Cambrai

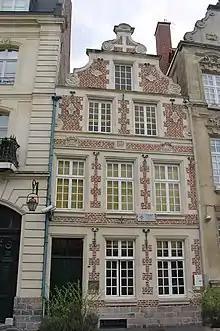
The "gunners' house" in Cambrai is an example of 17th-century Flemish architecture

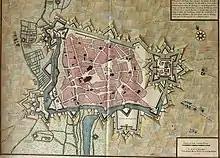
Plan of Cambrai in 1710

As the economic centre of northern Europe moved away from Bruges, the area became poorer, with an associated period of cultural decline. However, the city's neutrality and its position between the possessions of the Habsburg Empire and France made it the venue of several international negotiations, including the League of Cambrai, an alliance engineered in 1508 by Pope Julius II against the Republic of Venice, concluding in the . The alliance collapsed in 1510 when the Pope allied with Venice against his former ally France. The conflict is also referred to as the War of the League of Cambrai and lasted from 1508 to 1516. Cambrai was also the site of negotiations in 1529, concluding in the Paix des Dames, which led to France's withdrawal from the War of the League of Cognac.